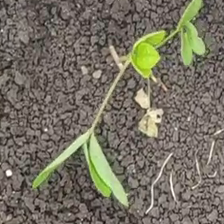
Weed species: Asian_Pigeonwings_(Clitoria Ternatea)